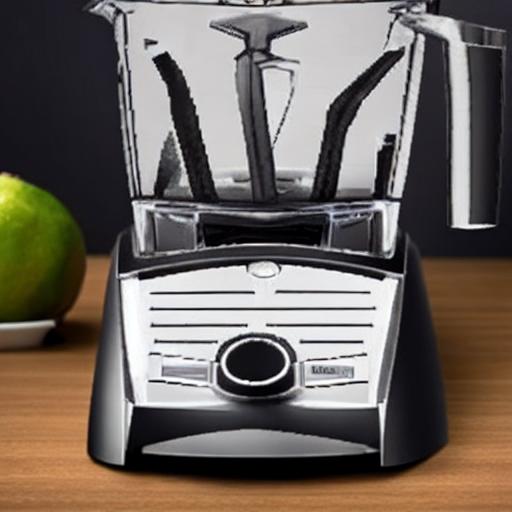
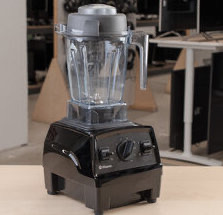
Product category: items_blender
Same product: no